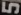
Number: 5